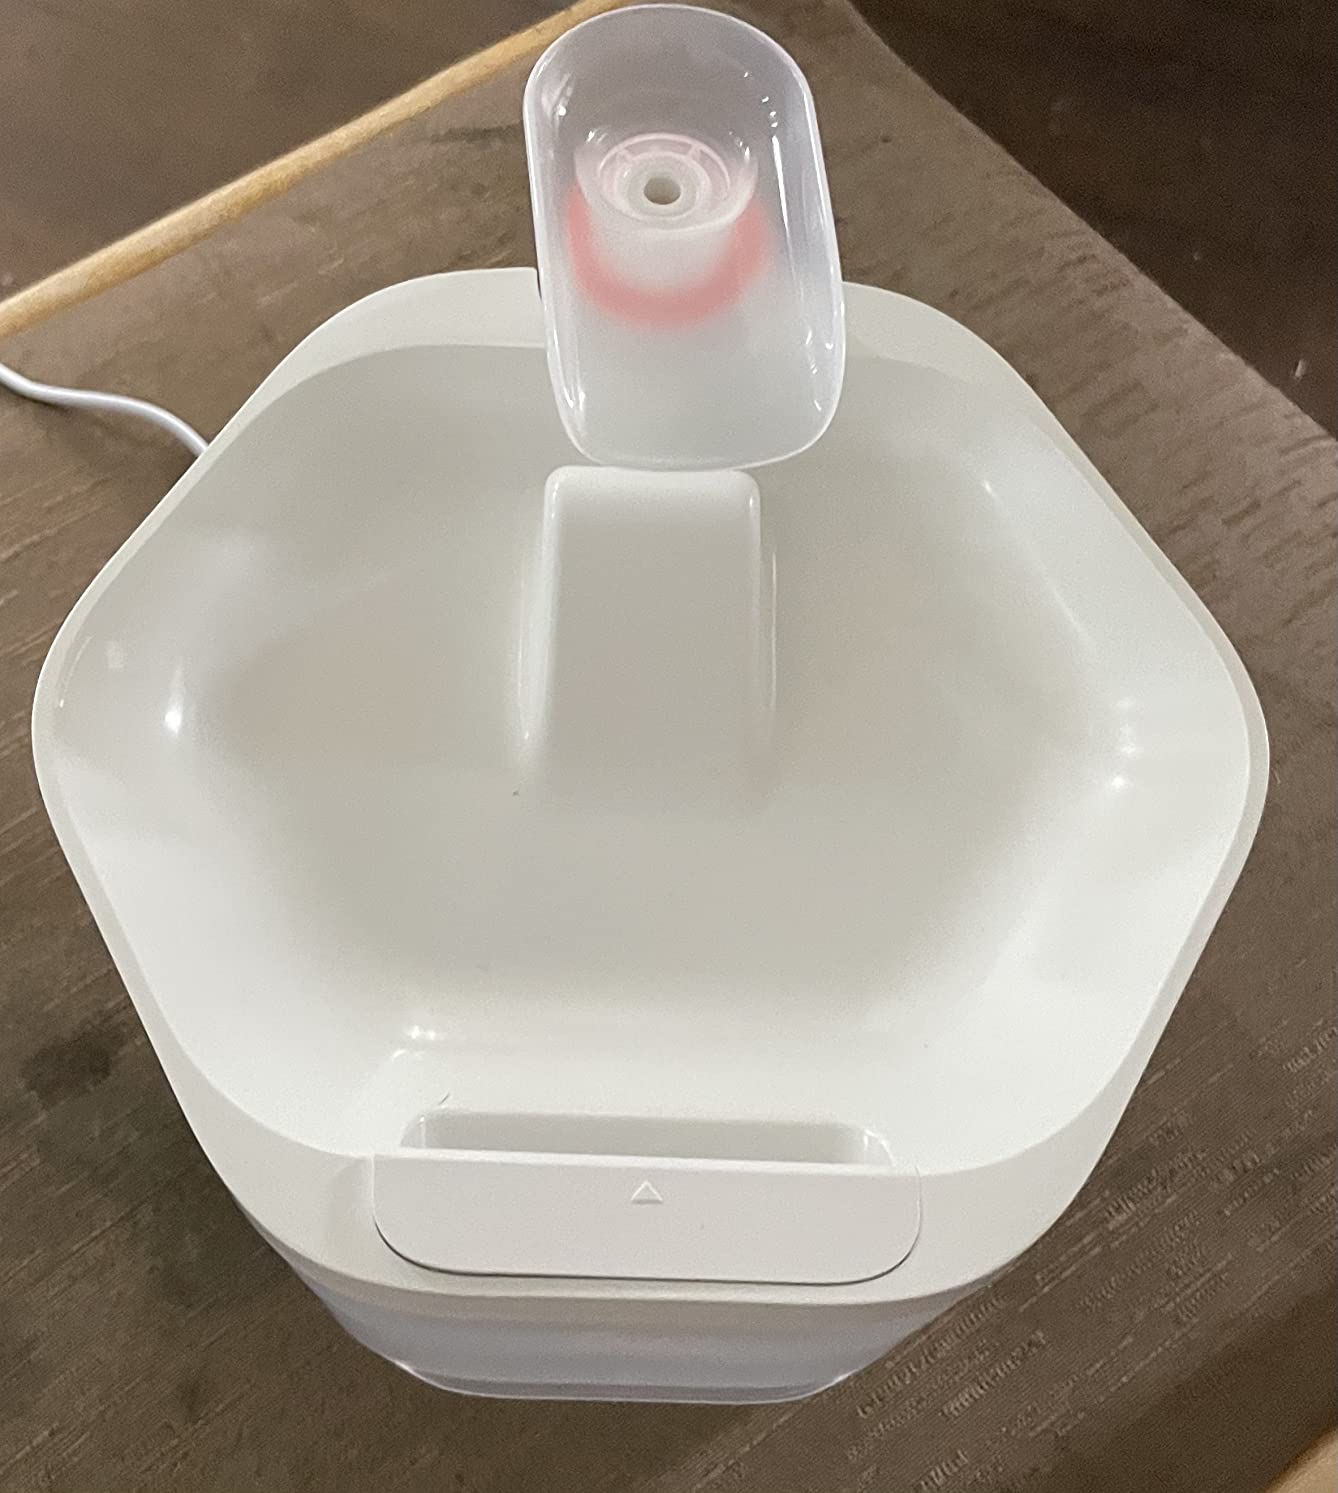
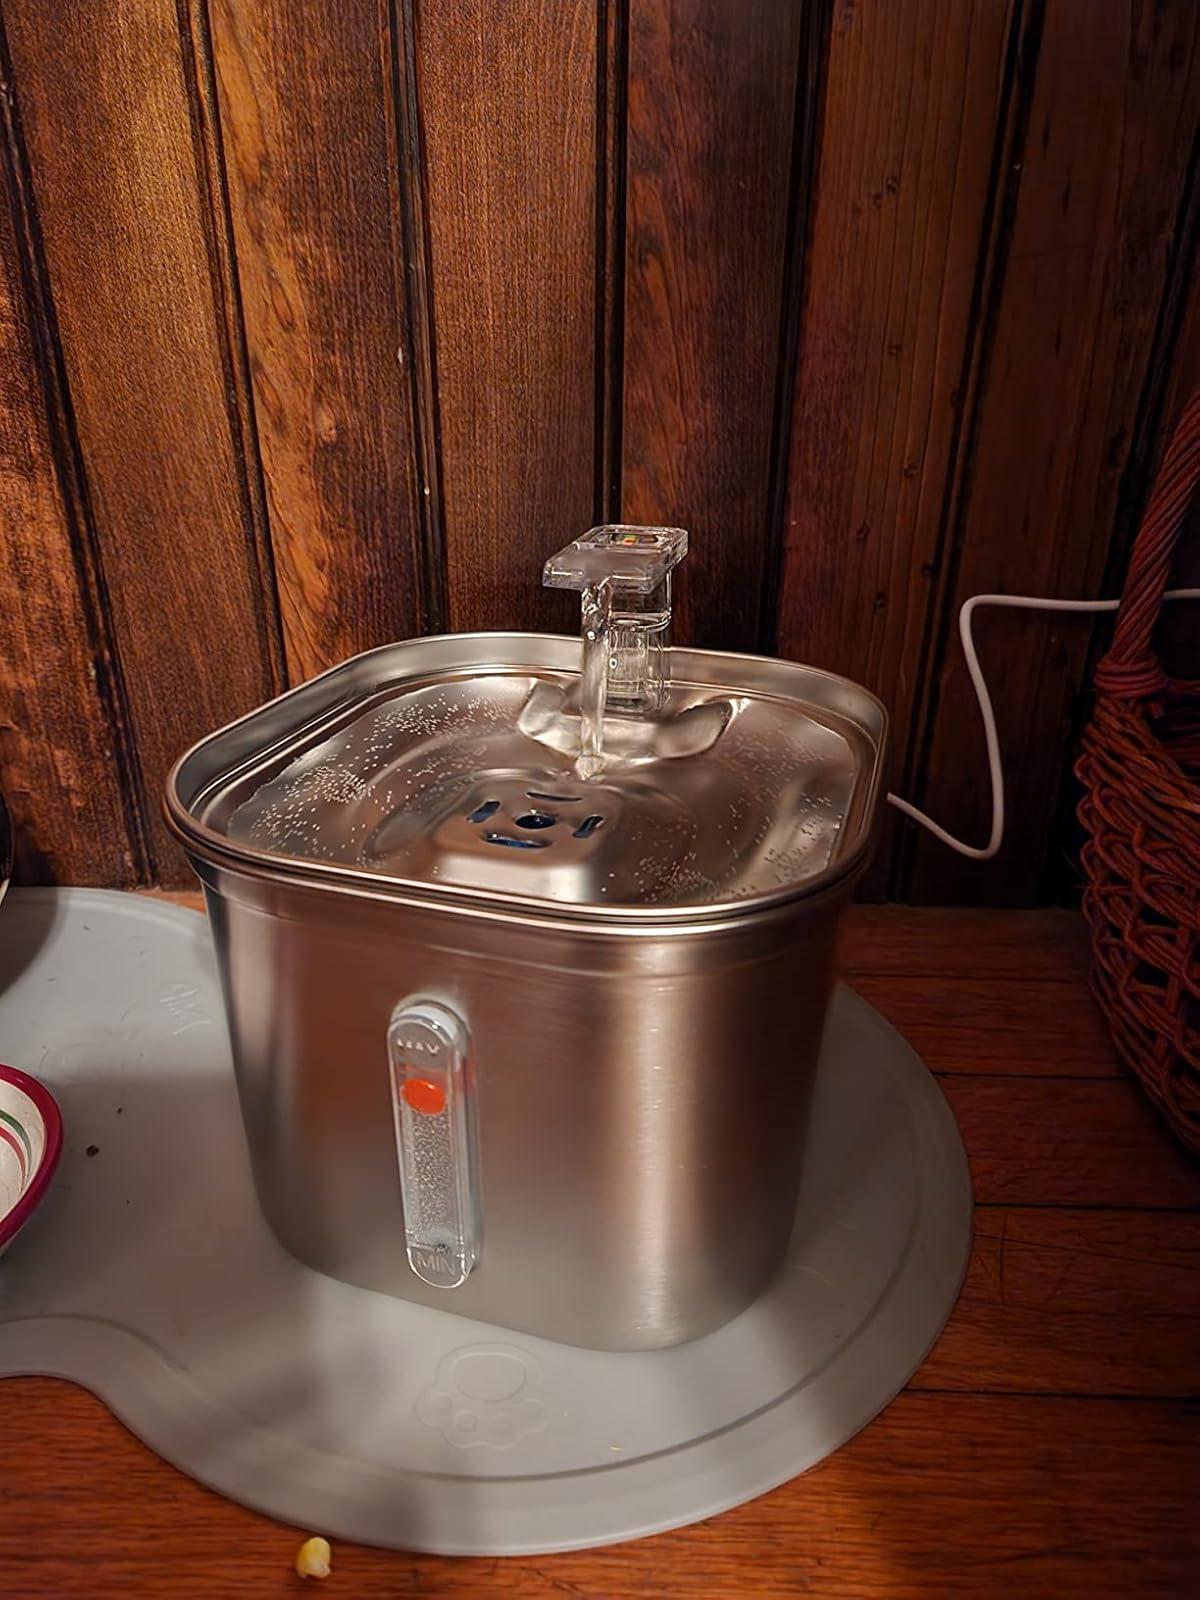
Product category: items_bowl
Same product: no